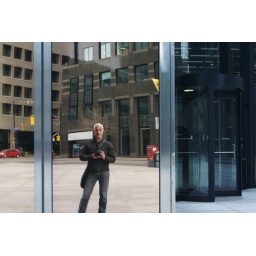
100424 Toronto 041 self portrait in office building window